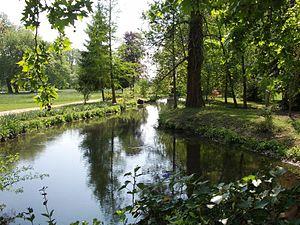
Le parc du château d'Acquigny